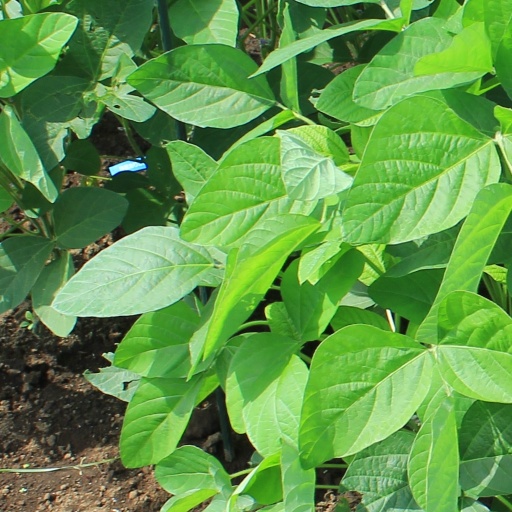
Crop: soybean